Pavel Shatev

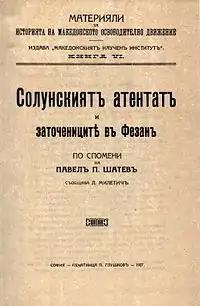
"Thessalonica bombings and the exiles in Fezzan", based on the memoirs of Pavel Shatev, published in 1927 in Sofia by the Macedonian Scientific Institute.

In 1908, after the Young Turks revolution, Shatev was given amnesty and went to Bulgaria, where he graduated in law at Sofia University. In the next few years, he worked as a teacher and journalist. In 1912 Shatev was appointed a teacher at Thessaloniki Bulgarian Men's High School. He participated as a Bulgarian soldier in the First World War. During the 1920s Shatev became a member of the Macedonian Federative Organisation but after the coup in 1923, he emigrated from Sofia to Vienna. Here he got in contact with the Soviet Embassy and was recruited as a Soviet spy and Comintern activist. He was among the founders of the Internal Macedonian Revolutionary Organization (United) in 1925. In the early 1930s, he went back to Bulgaria and worked as a lawyer and publicist. Shatev was among those who emphasised the national character of the Macedonians in writings for IMRO (United). He described Macedonians as having their own history, politics, and culture, though without regard to "confession and nationality", not as ethnic Macedonians.